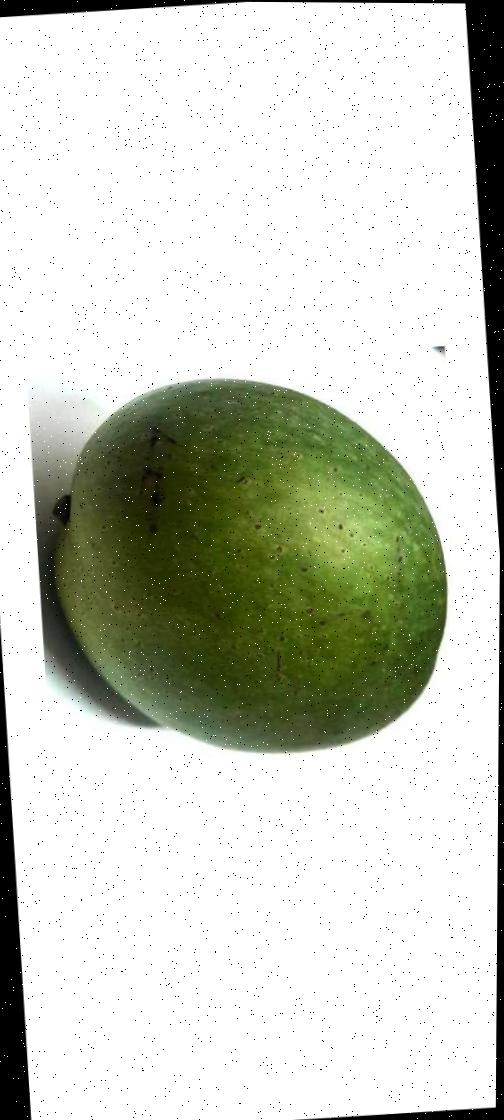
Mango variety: Ashshina Zhinuk